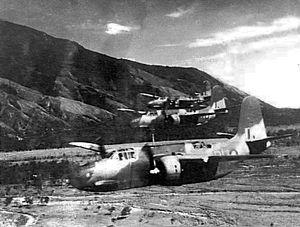
William Ellis Newton, né le 8 juin 1919 à St Kilda et mort le 29 mars 1943 à Salamaua en Papouasie-Nouvelle-Guinée, est un militaire australien.